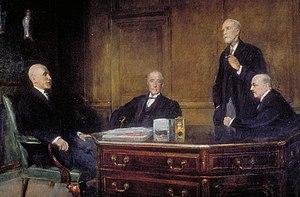
John Baring (1863-1929), second Lord Revelstoke
La famille Baring est une dynastie de banquiers britannique, à l'origine de la « Barings Bank ».
John Baring, 2ᵉ baron Revelstoke GCVO, PC, DL fut l'associé principal de la banque Barings des années 1890 jusqu'à son décès. John était l'aîné des fils d'Edward Baring, et un arrière-petit-fils du fondateur de la société, Francis Baring.
La Barings Bank, fondée en 1762 et disparue en 1995, était la plus ancienne banque d'affaires d'Angleterre.